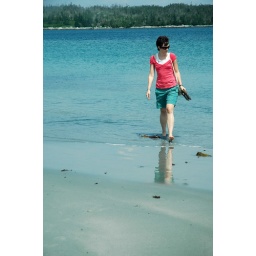
d holdin shoes in ocean